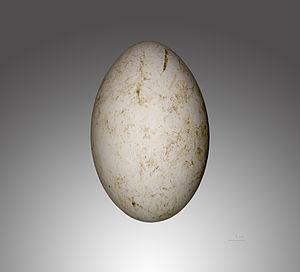
Le Vautour chassefiente est une espèce d'oiseaux de la famille des Accipitridae.